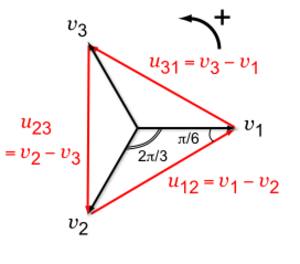
Un système de courant triphasé est constitué de trois courants sinusoïdaux de même fréquence de même amplitude qui sont déphasés entre eux d'un tiers de tour soit 2π⁄₃ radians dans le cas idéal. Si la fréquence est de 50 Hz, alors les trois phases sont retardées l'une par rapport à l'autre de ¹⁄₁₅₀ seconde. Lorsque les trois conducteurs sont parcourus par des courants de même valeur efficace, le système est dit équilibré.
La tension électrique est la circulation du champ électrique le long d'un circuit électrique mesurée en volts par un voltmètre. Elle est notée U aux bornes d'un dipôle.